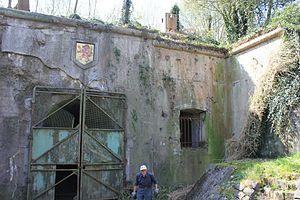
Fort de BOncelles